Michael Frontzeck

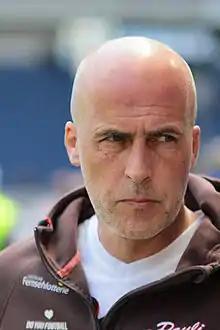
Frontzeck in 2013

Michael Frontzeck (born 26 March 1964) is a German professional football coach and former player who was most recently assistant coach of VfL Wolfsburg.